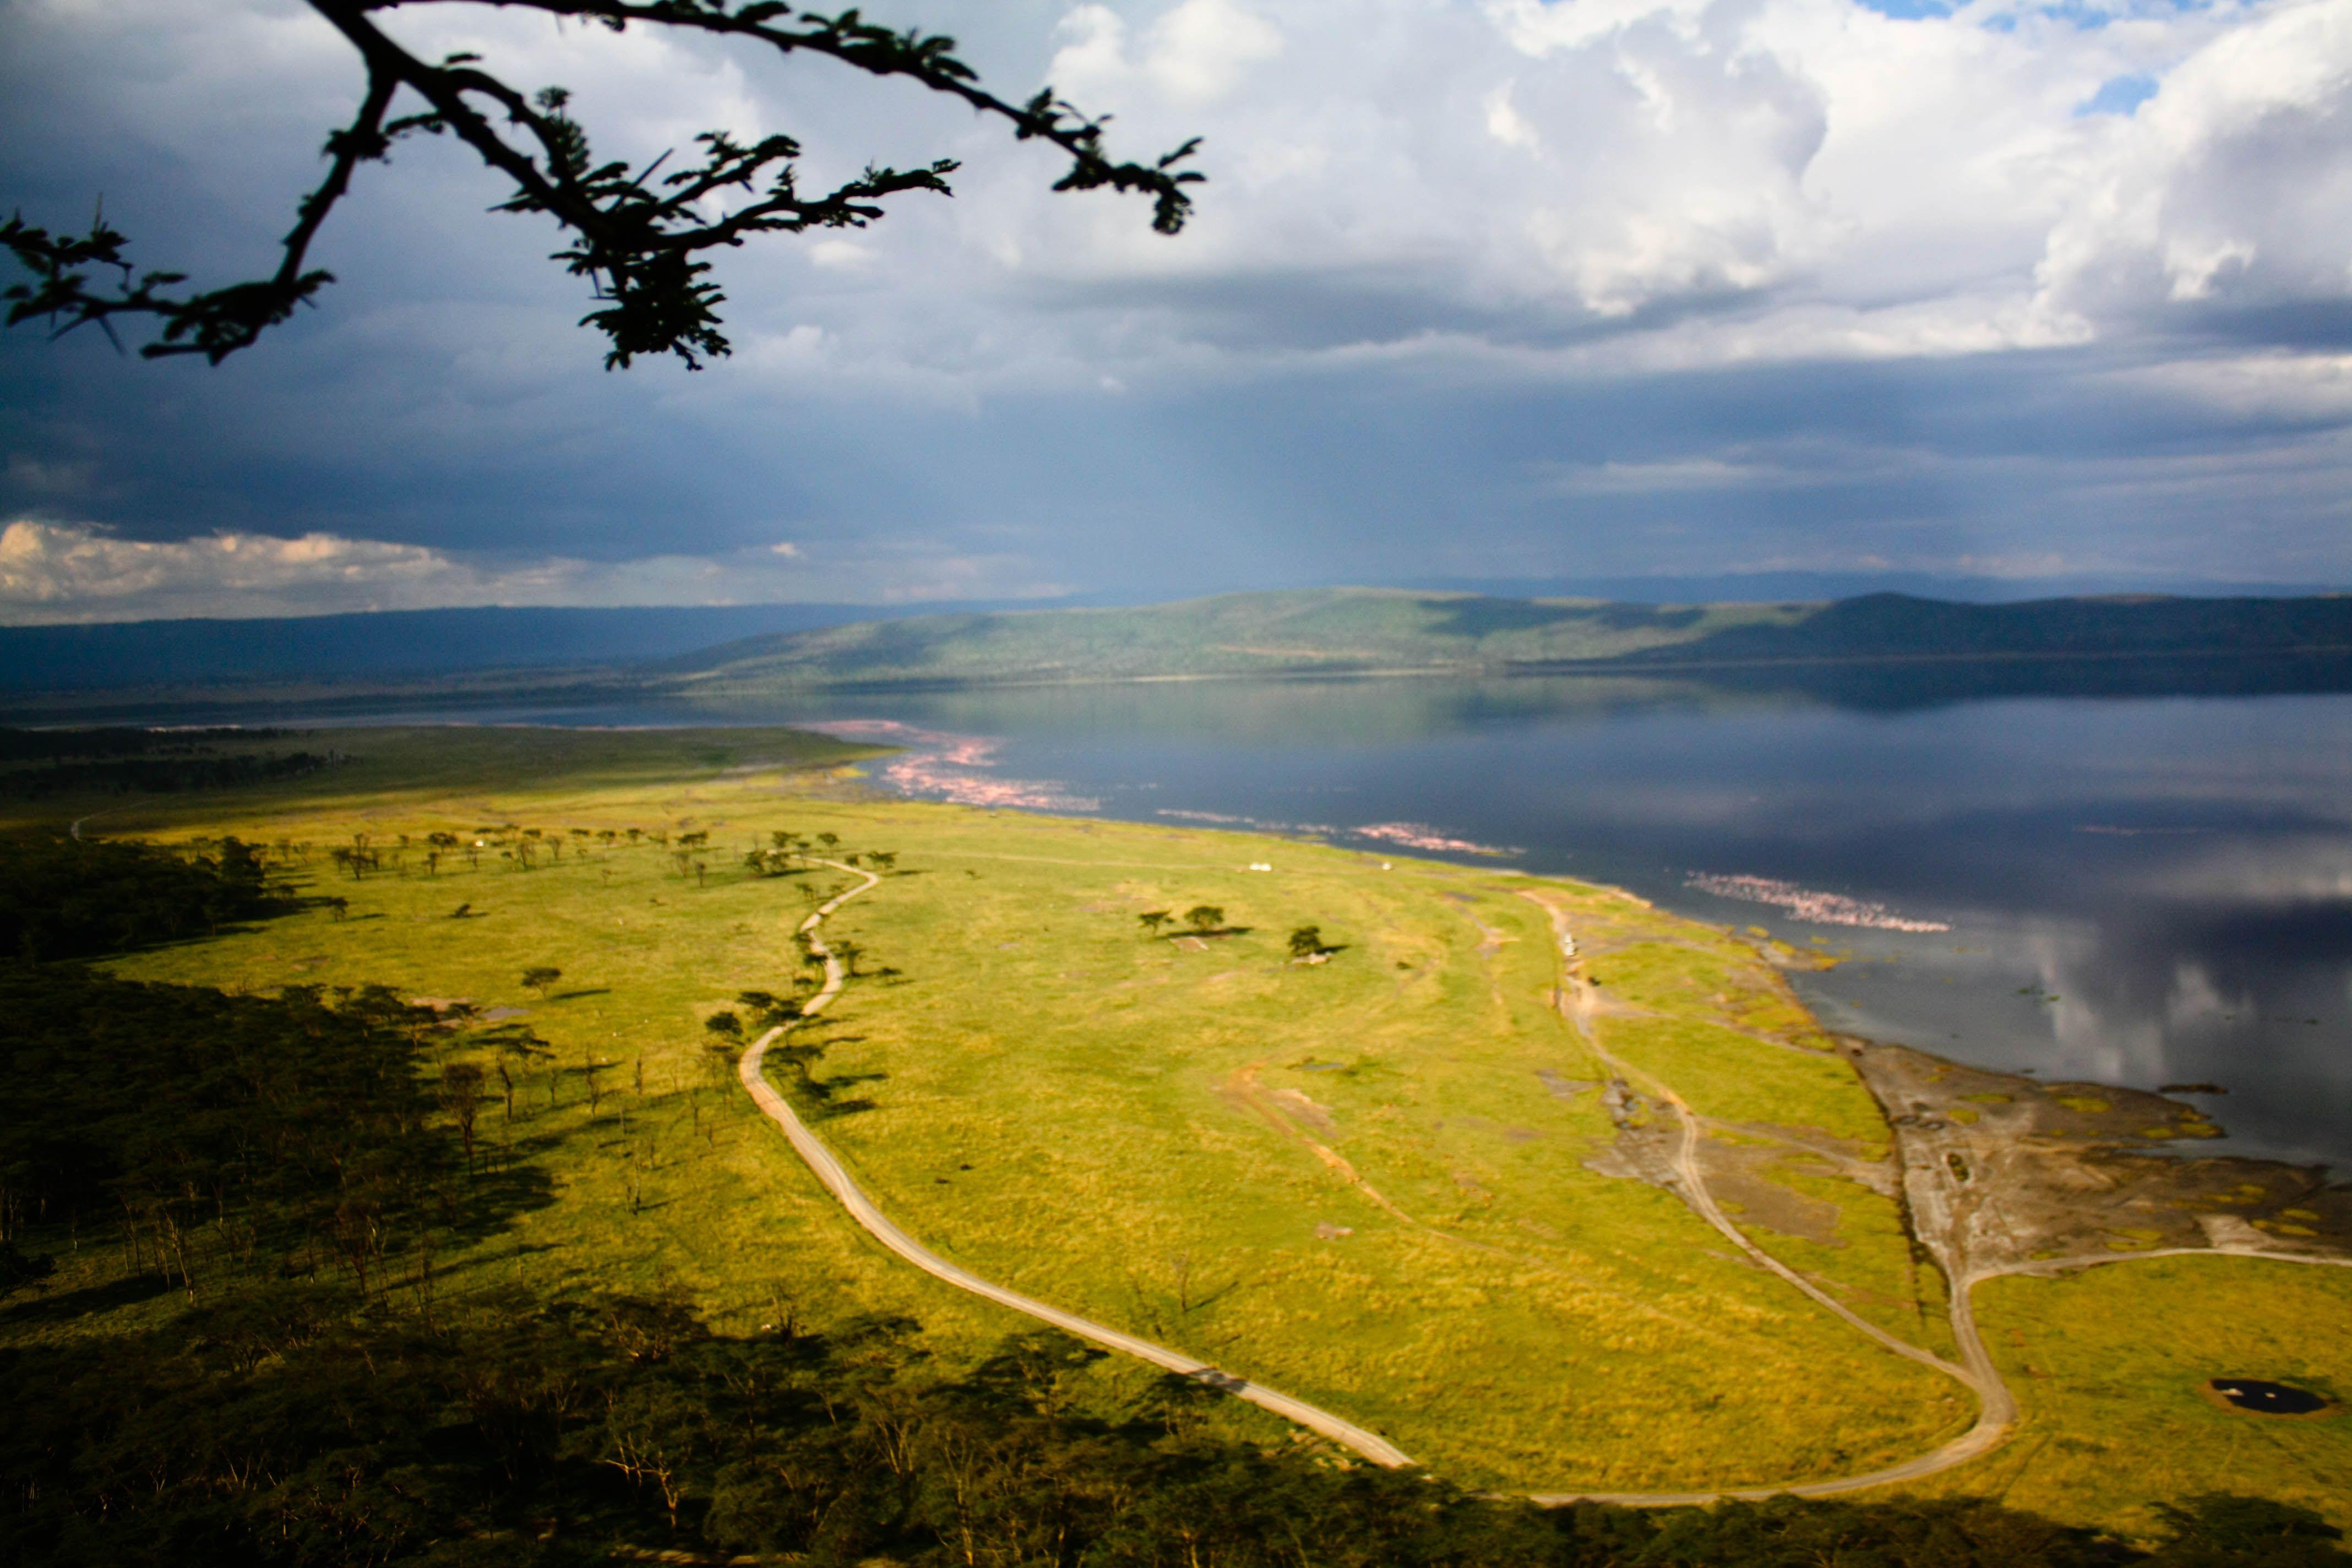
Mandhari nzuri na ya kuvutia iliyo na mto mkubwa unaotiririsha maji taratibu, pembezoni kukiwa na nyasi fupi za rangi ya kijani, pamoja na barabara nyembamba ya vumbi ambayo hutumiwa na watembea kwa miguu.